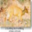
Label: deer